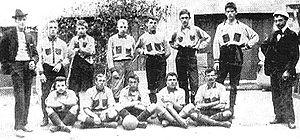
Le Rapid Vienne est un club autrichien de football, basé à Hütteldorf dans le quatorzième arrondissement de Vienne. Ses couleurs sont le vert et blanc.